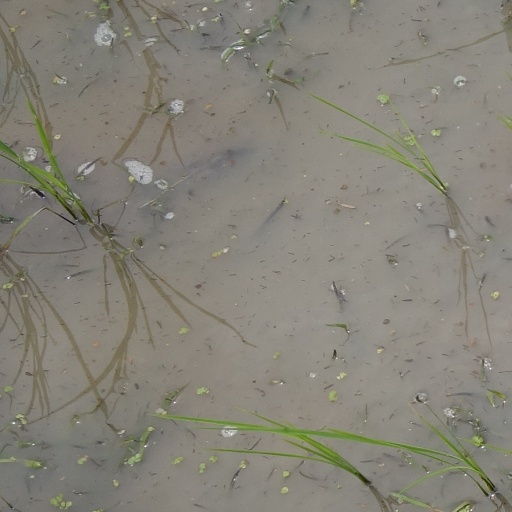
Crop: rice